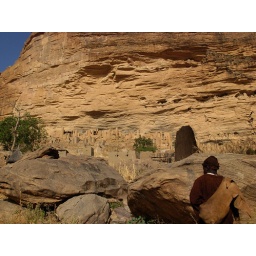
Dogon village in front of Tellem houses in cliff wall